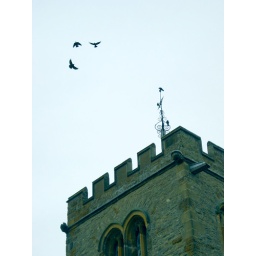
birds wheeling over the church tower